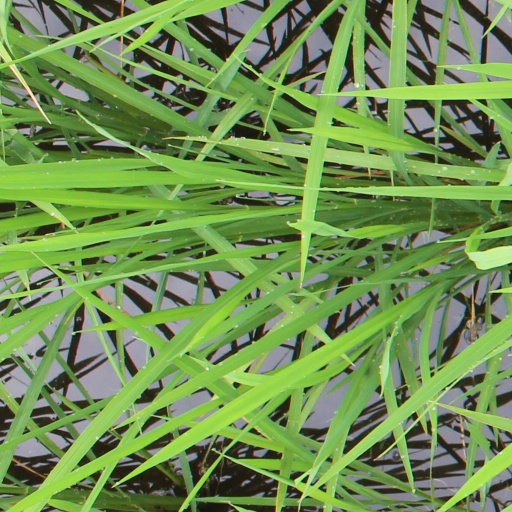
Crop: rice